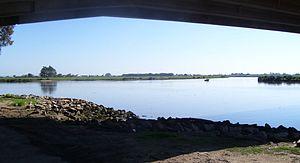
Le Hunter est un des principaux fleuves de Nouvelle-Galles du Sud en Australie.